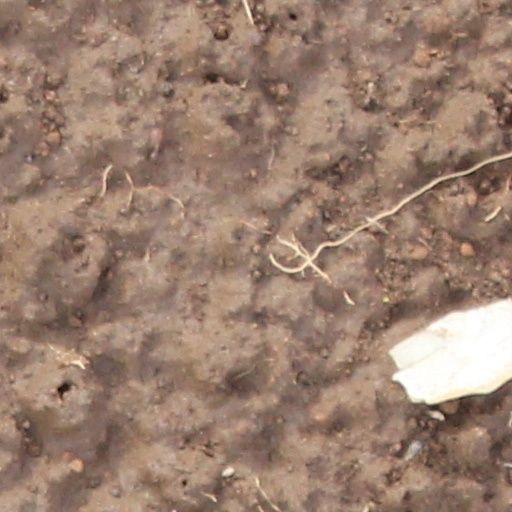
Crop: wheat